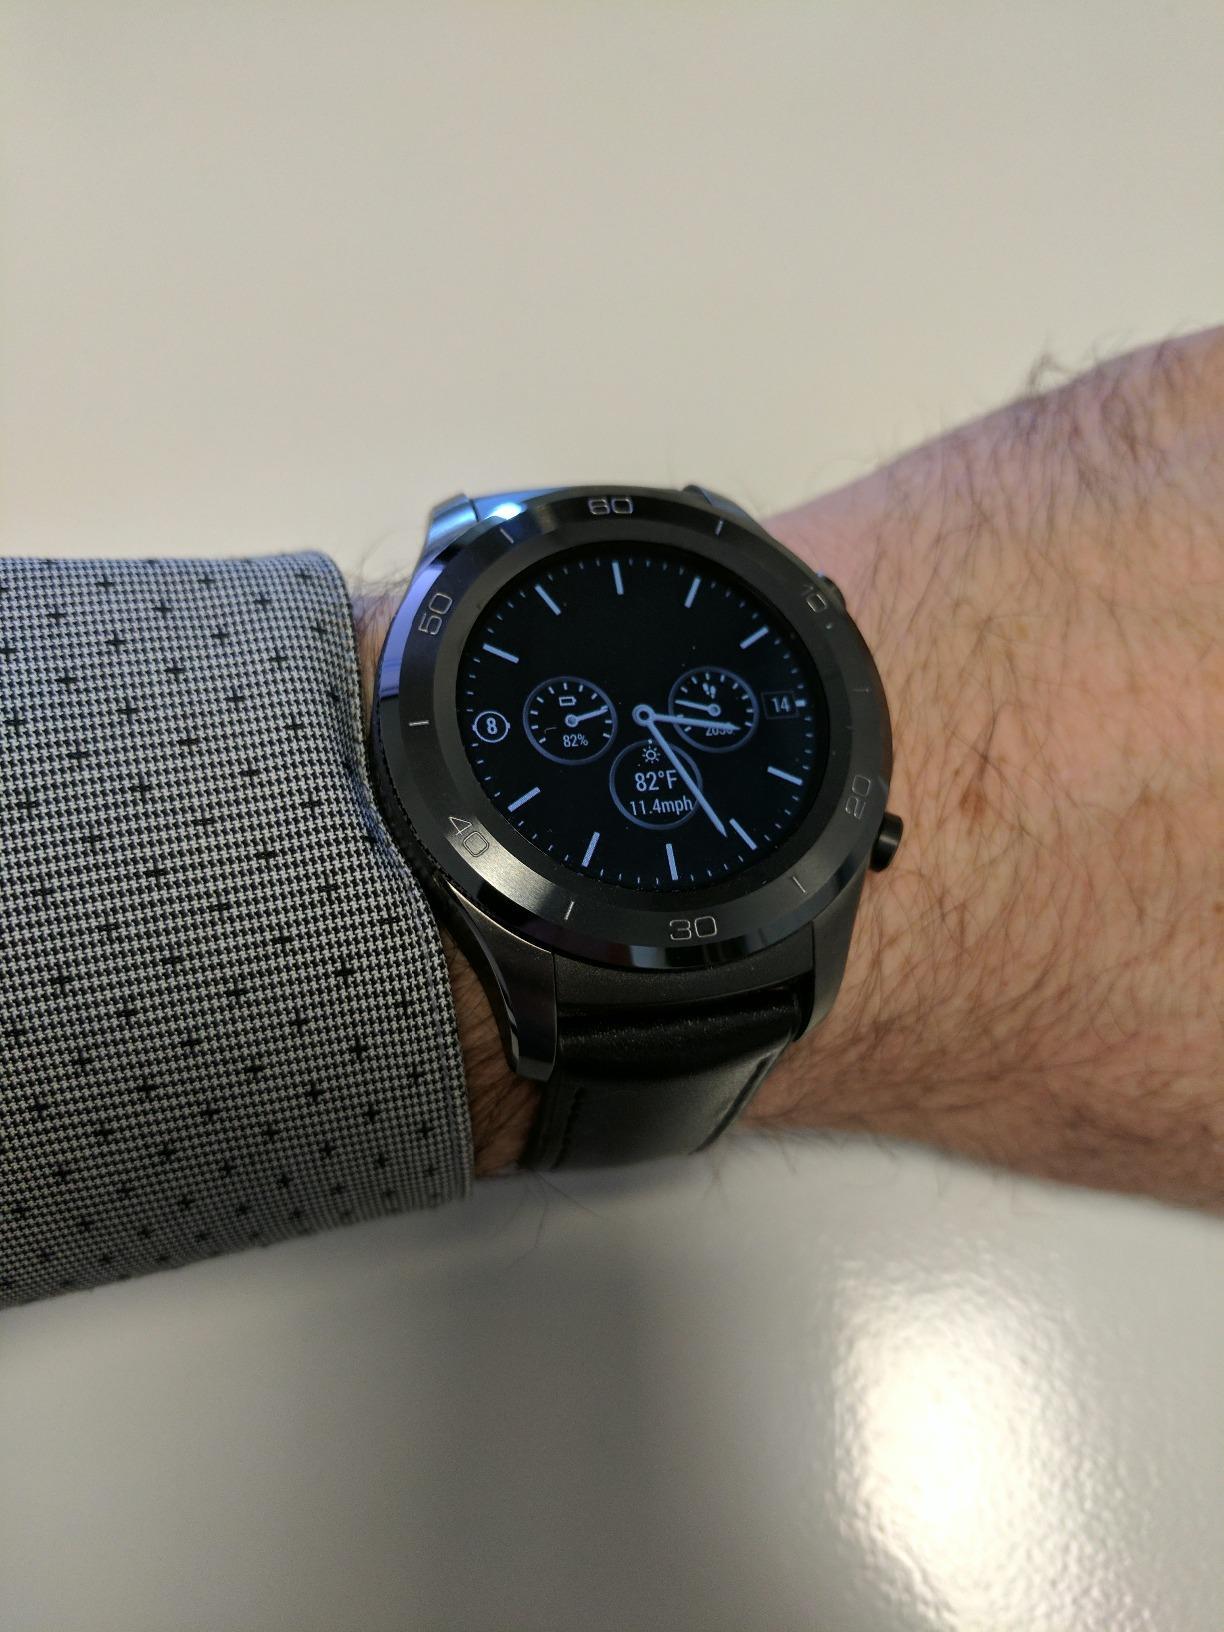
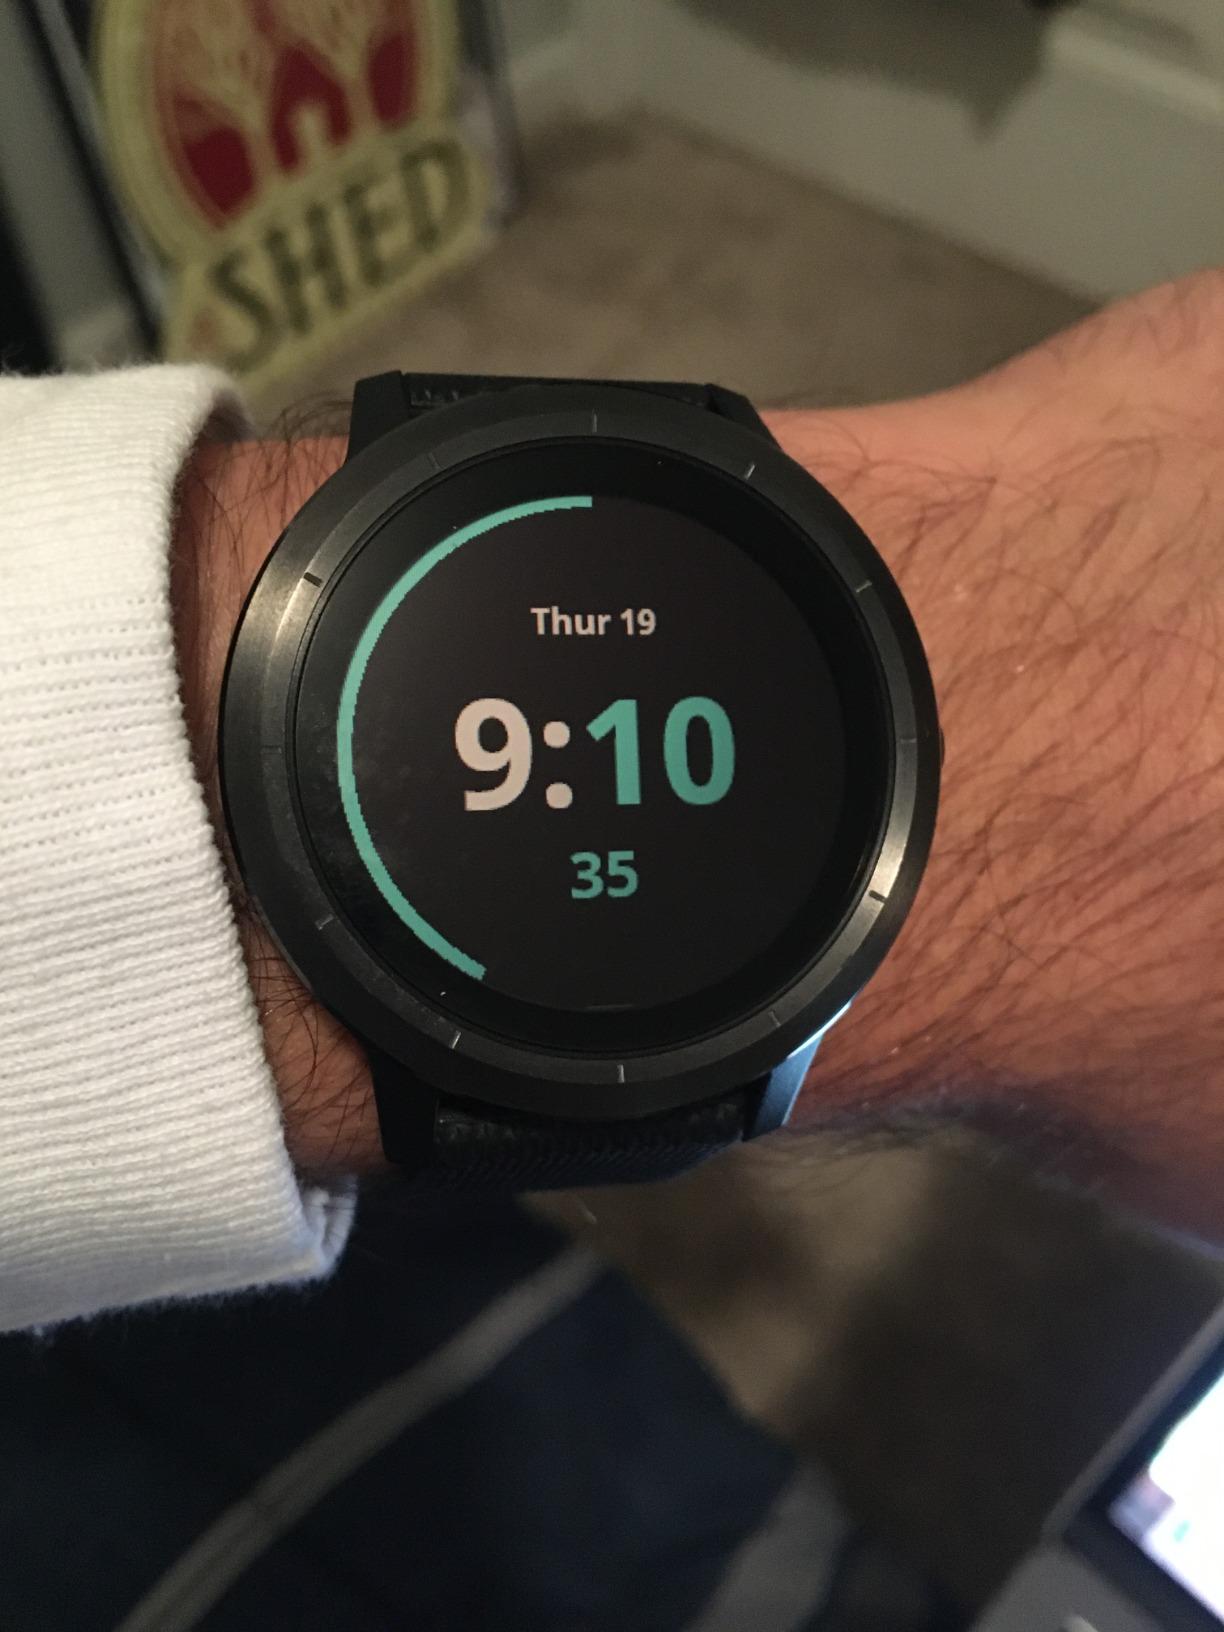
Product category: smartwatch
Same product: no